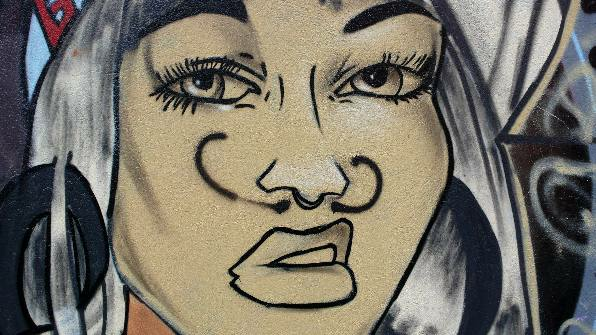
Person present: Yes